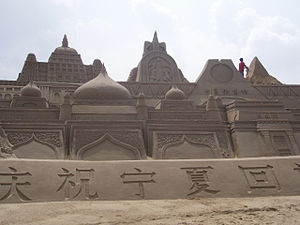
Zhongwei
Sandslot nær Zhongwei, 2008
Zhongwei er et bypræfektur i den autonome region Ningxia Hui i Folkerepublikken Kina. Det har et areal på 16.986 km² og en befolkning på 1.041.821 mennesker, med en tæthed på 61.3 indb./km².